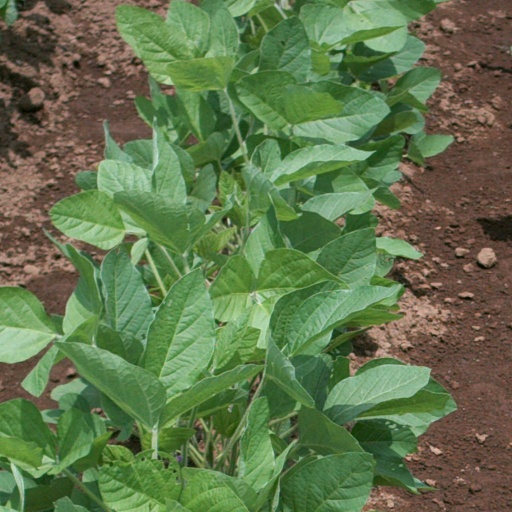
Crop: soybean